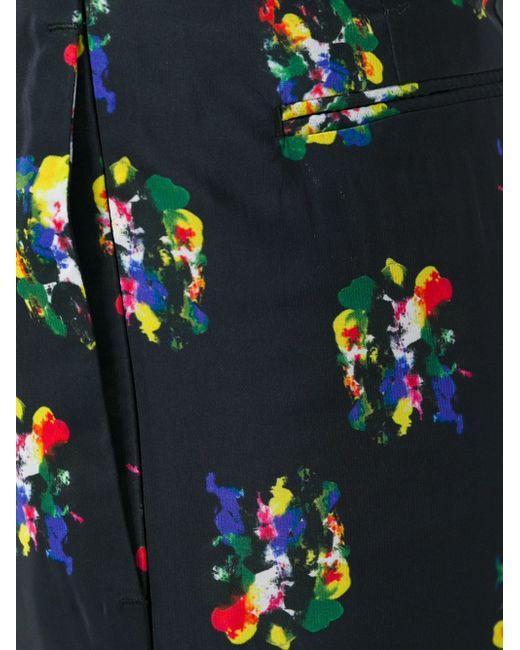
Schwarzer Rock mit verschiedenen bunten Prints